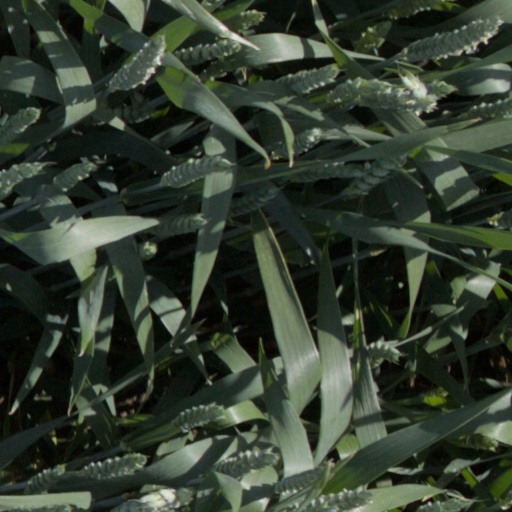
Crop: wheat